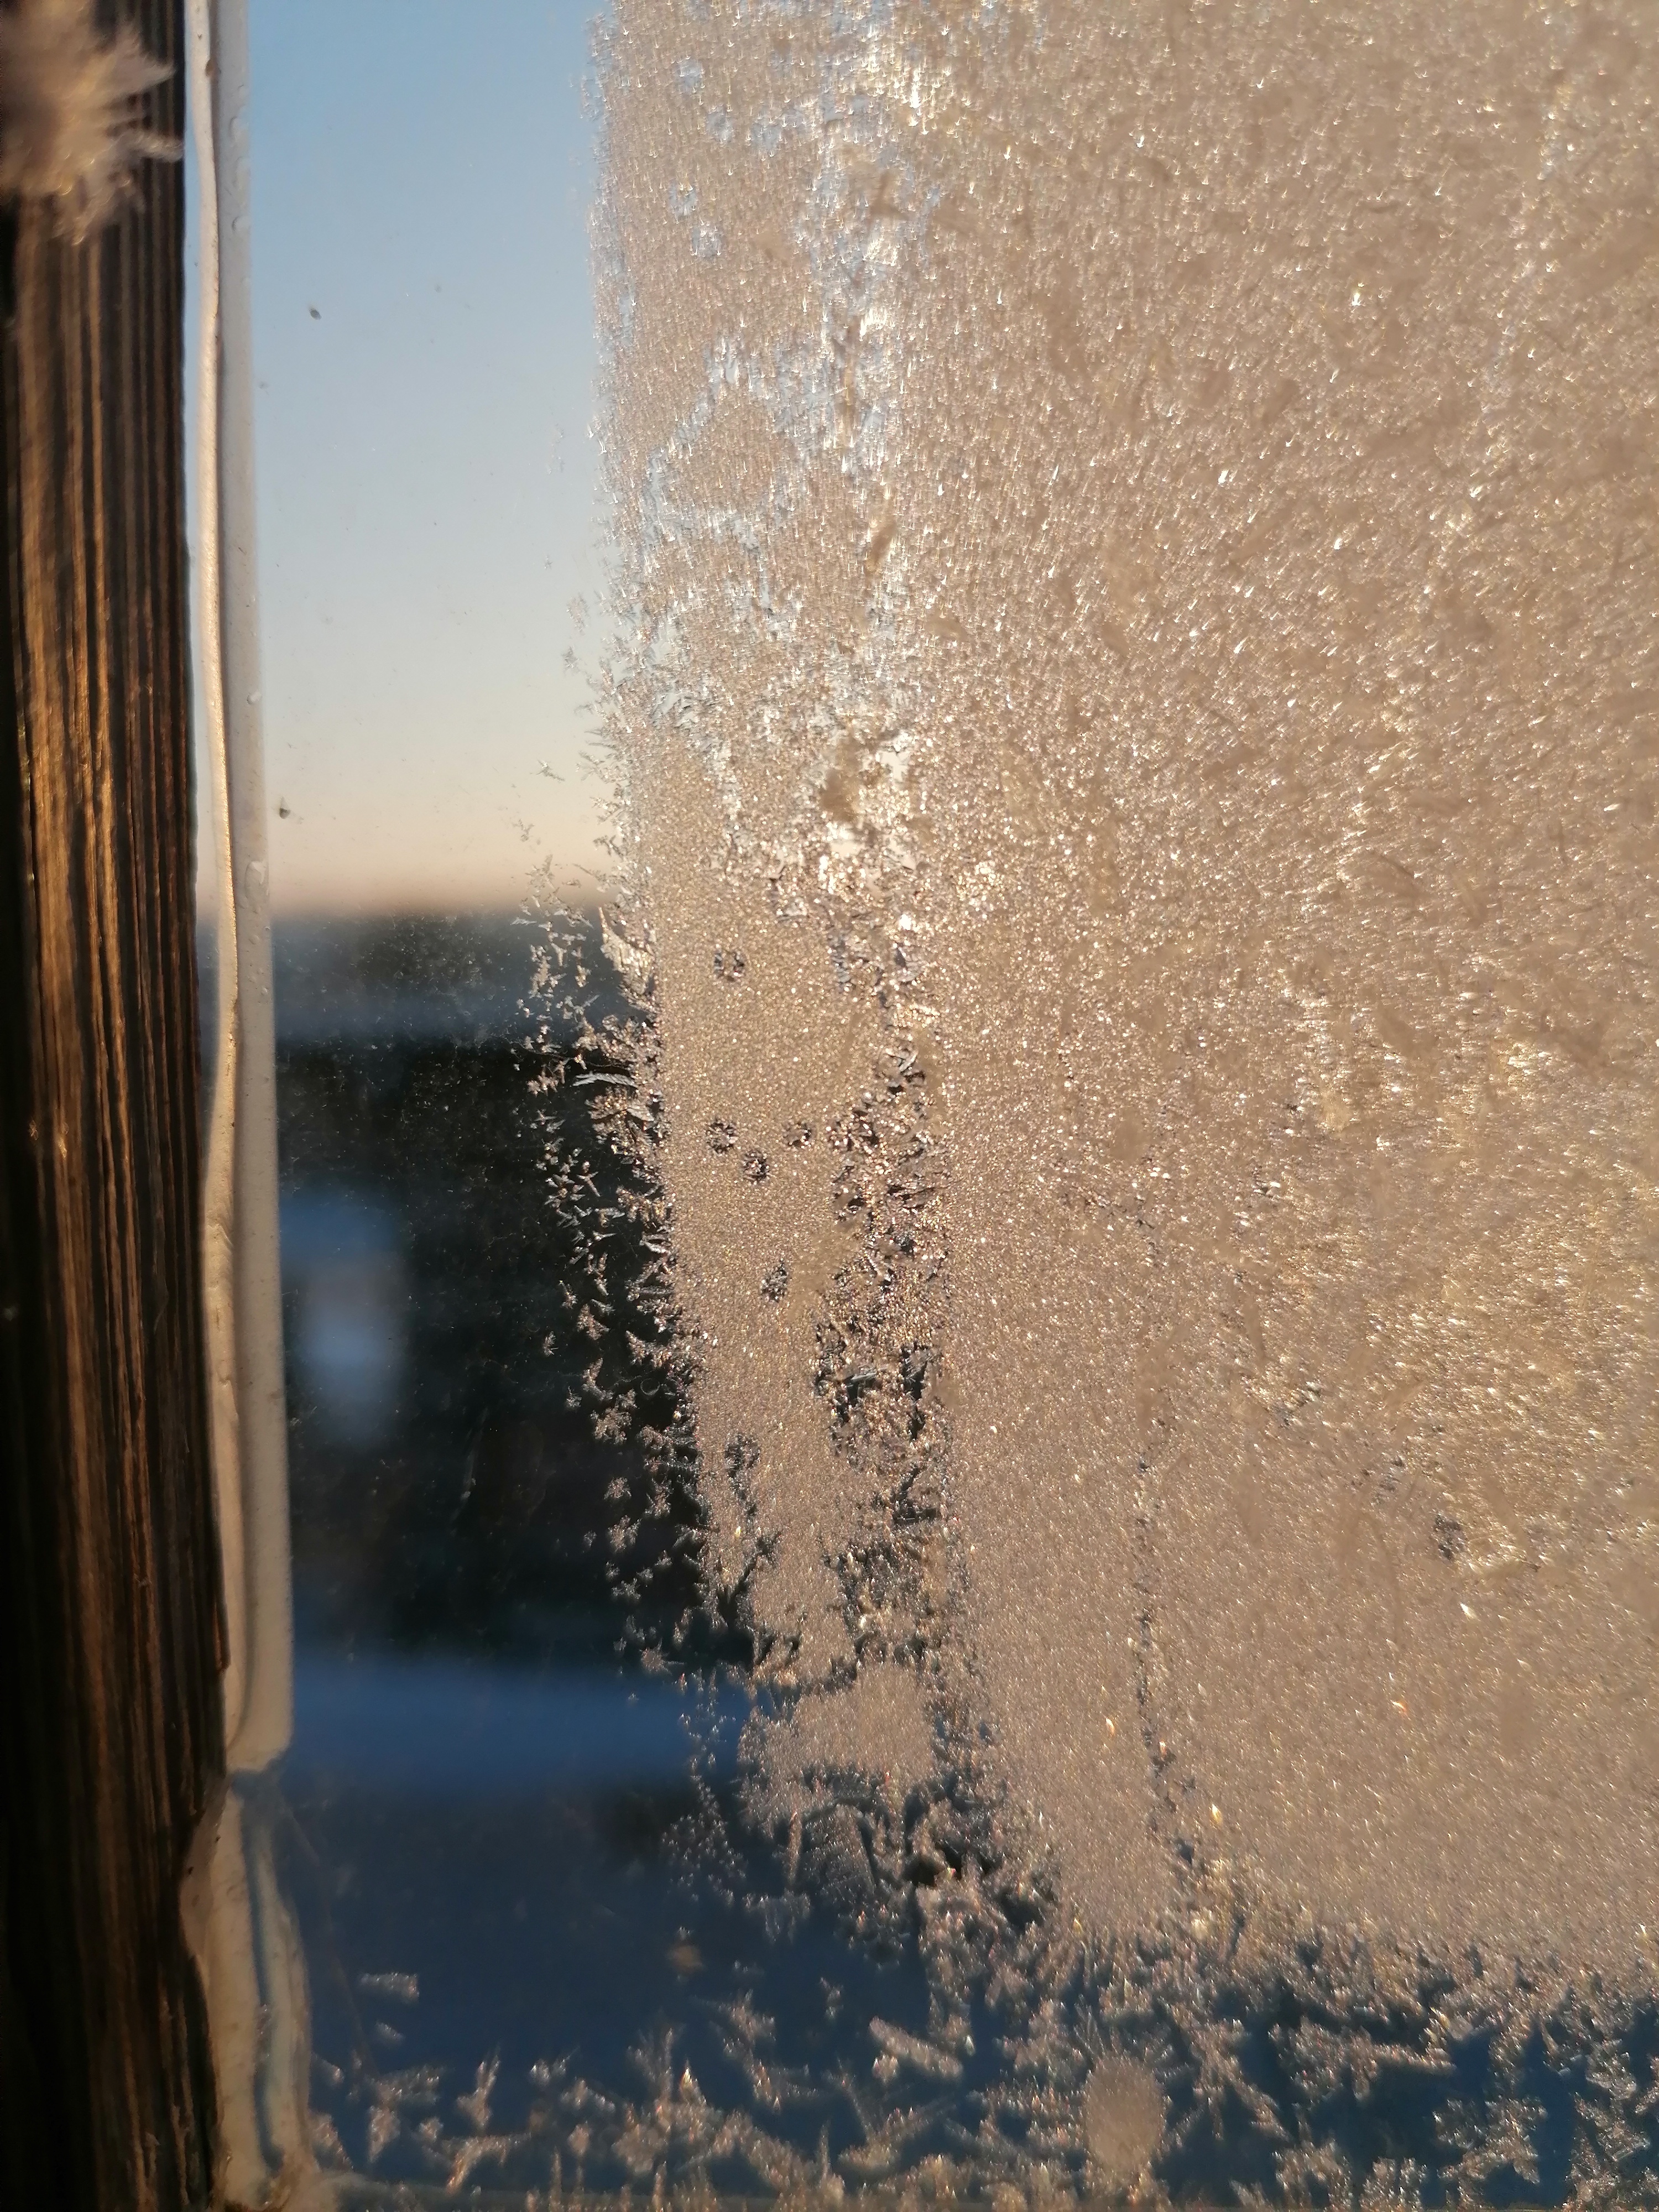
nature, fluid, liquid, sunlight, reflection, chemical compound, drop, Transparent material